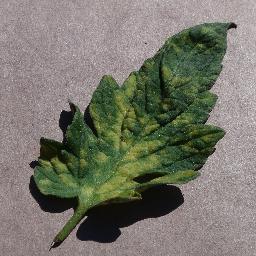
Label: Tomato___Leaf_Mold